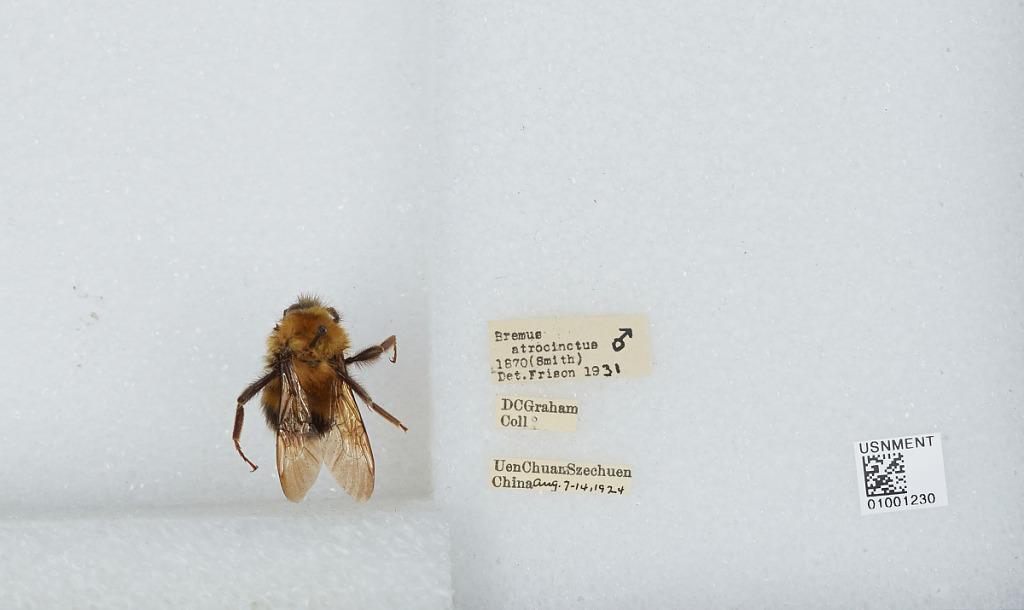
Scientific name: Bombus (Festivobombus) festivus Smith
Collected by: D. Graham
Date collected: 1924-8-7
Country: China
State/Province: Sichuan
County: Ngawa Tibetan and Qiang
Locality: Uen Chuan
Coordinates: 31.4839, 103.588
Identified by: Frison